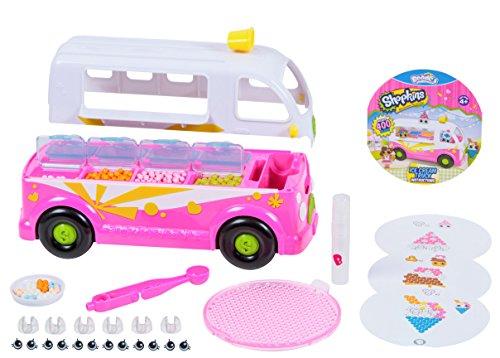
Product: Beados Season 7 Shopkins Ice Cream Truck
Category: Toys & Games | Arts & Crafts | Craft Kits
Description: Loads of storage and display areas for your Beados Shopkins.
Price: $19.99
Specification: ProductDimensions:3.9x10.6x5.3inches|ItemWeight:1.41pounds|ShippingWeight:1.5pounds(Viewshippingratesandpolicies)|ASIN:B072DTMVZZ|Itemmodelnumber:10787|Manufacturerrecommendedage:5-15years